Vavaniya

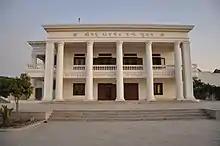
Shrimad Rajchandra Janmabhuvan, Vavaniya

Vananiya is a small village located 40 km from the town of Morbi in the state of Gujarat, India.